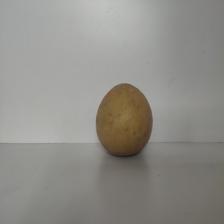
Size: Large